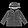
Label: Coat